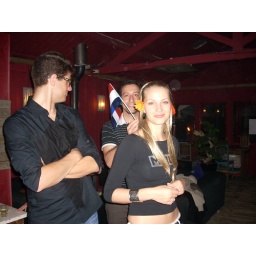
The girl with flower in her hair